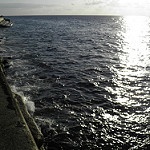
Label: sea